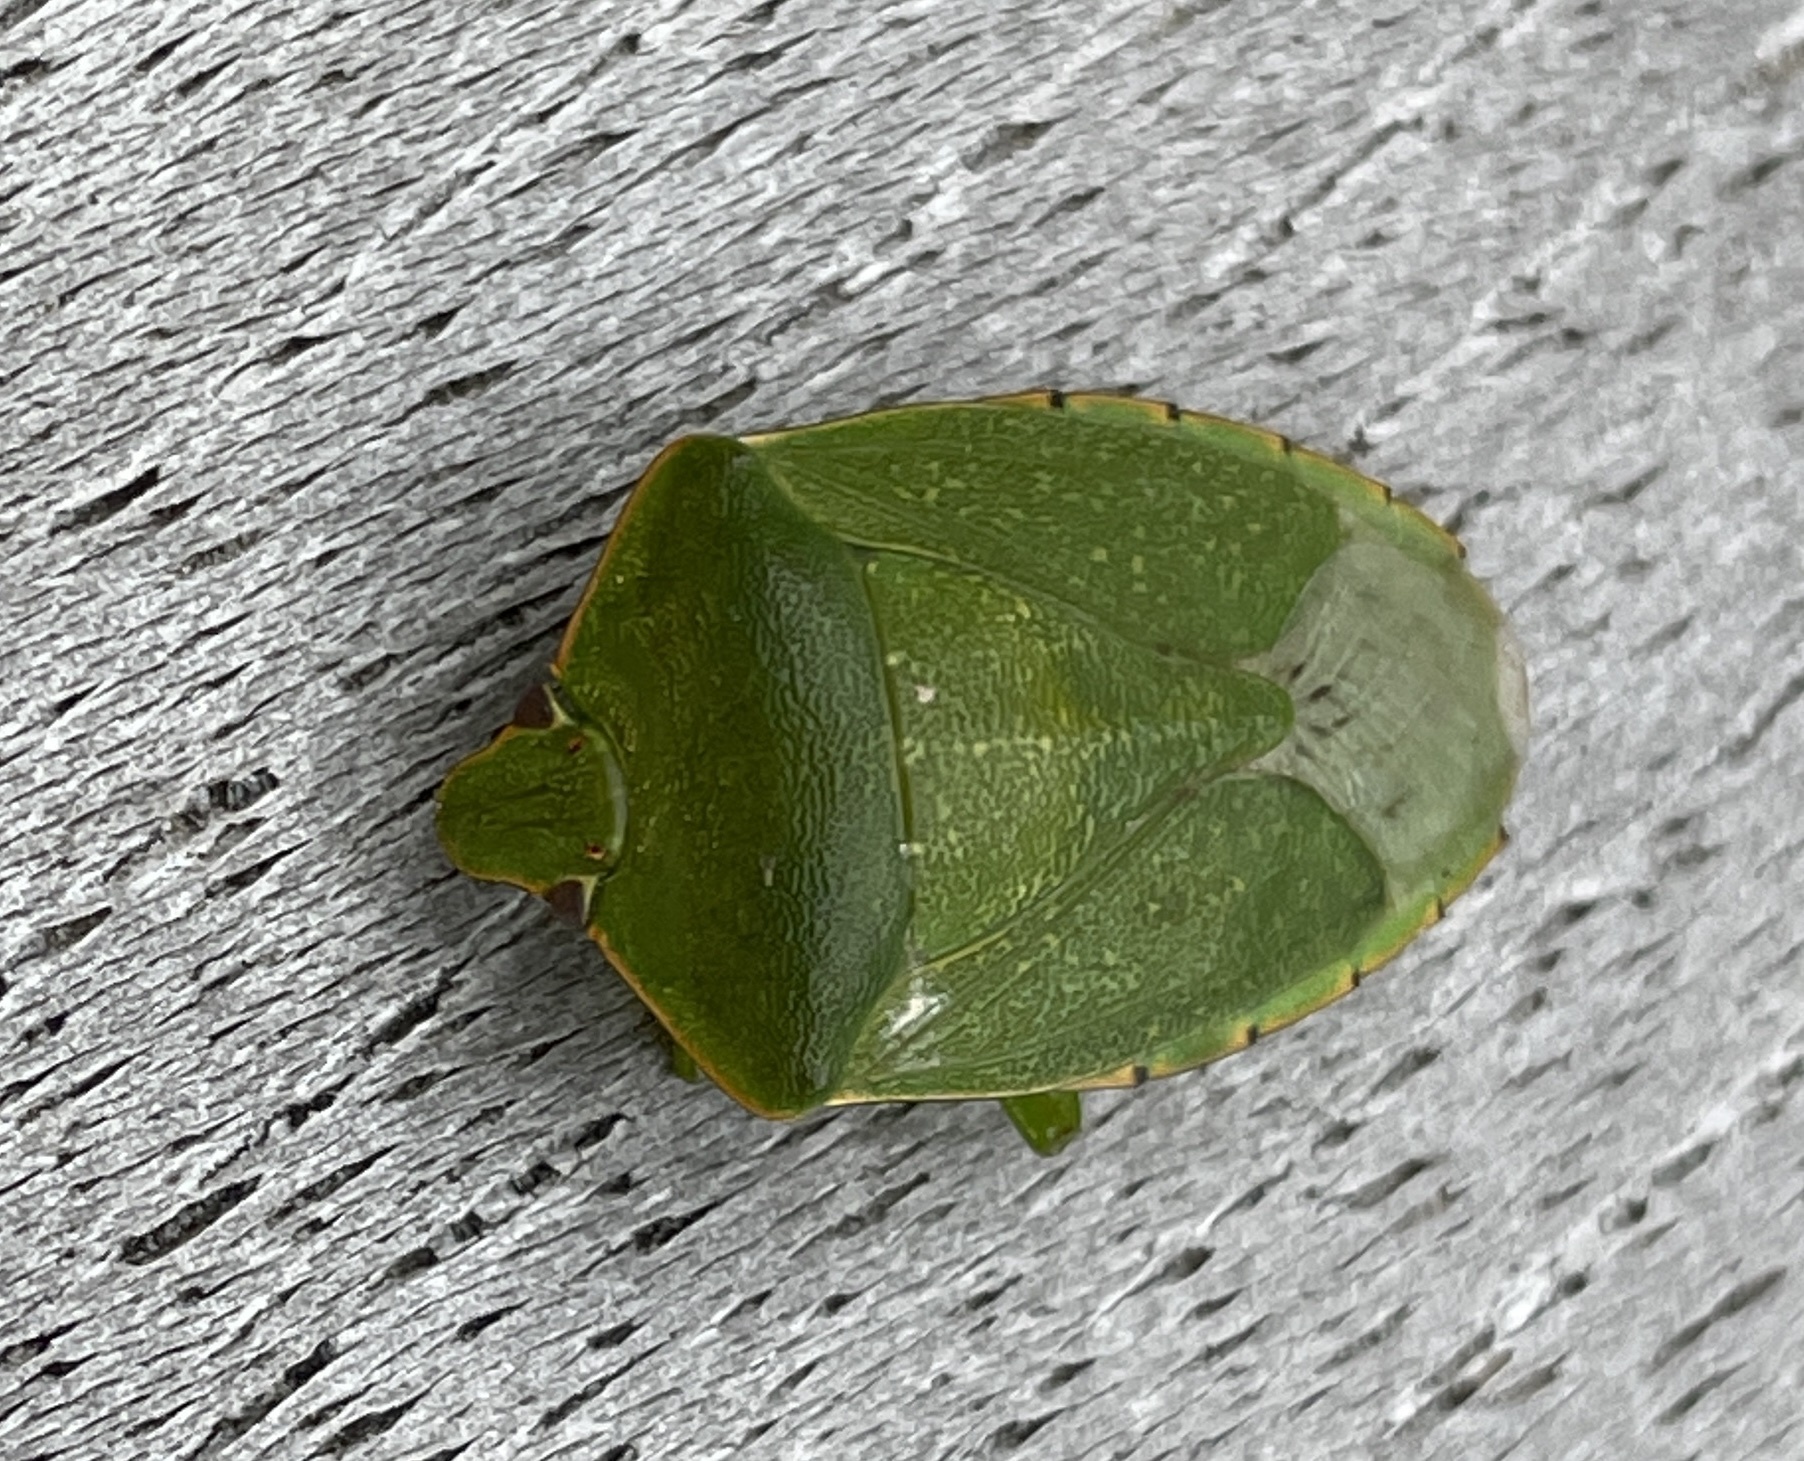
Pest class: stink_bug